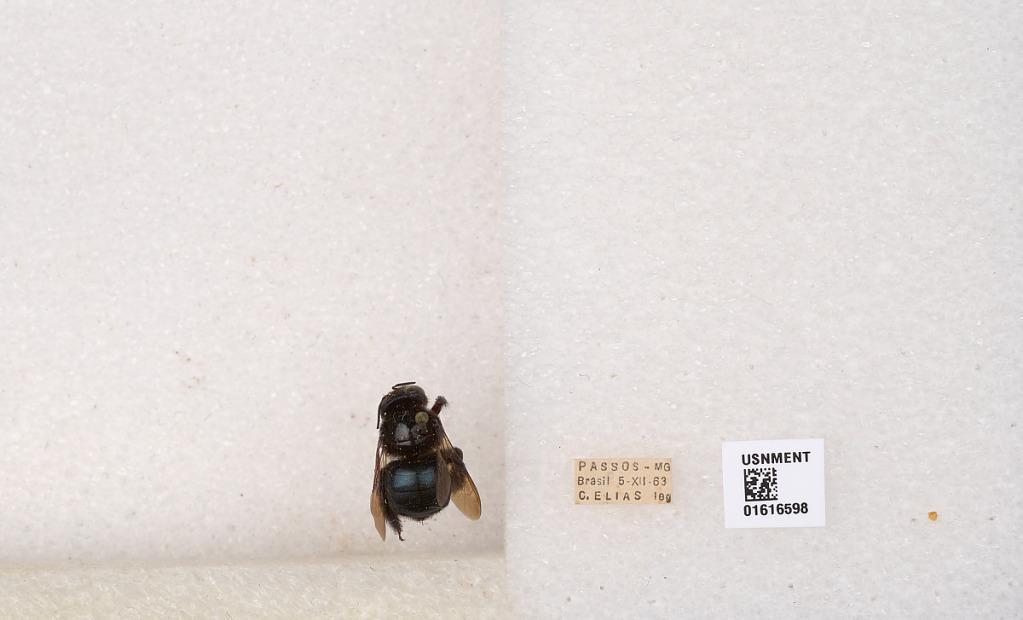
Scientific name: Xylocopa (Schonnherria) subcyanea Pérez
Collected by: H. Dyar
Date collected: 1963-12-5
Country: Brazil
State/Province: Minas Gerais
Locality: Passos